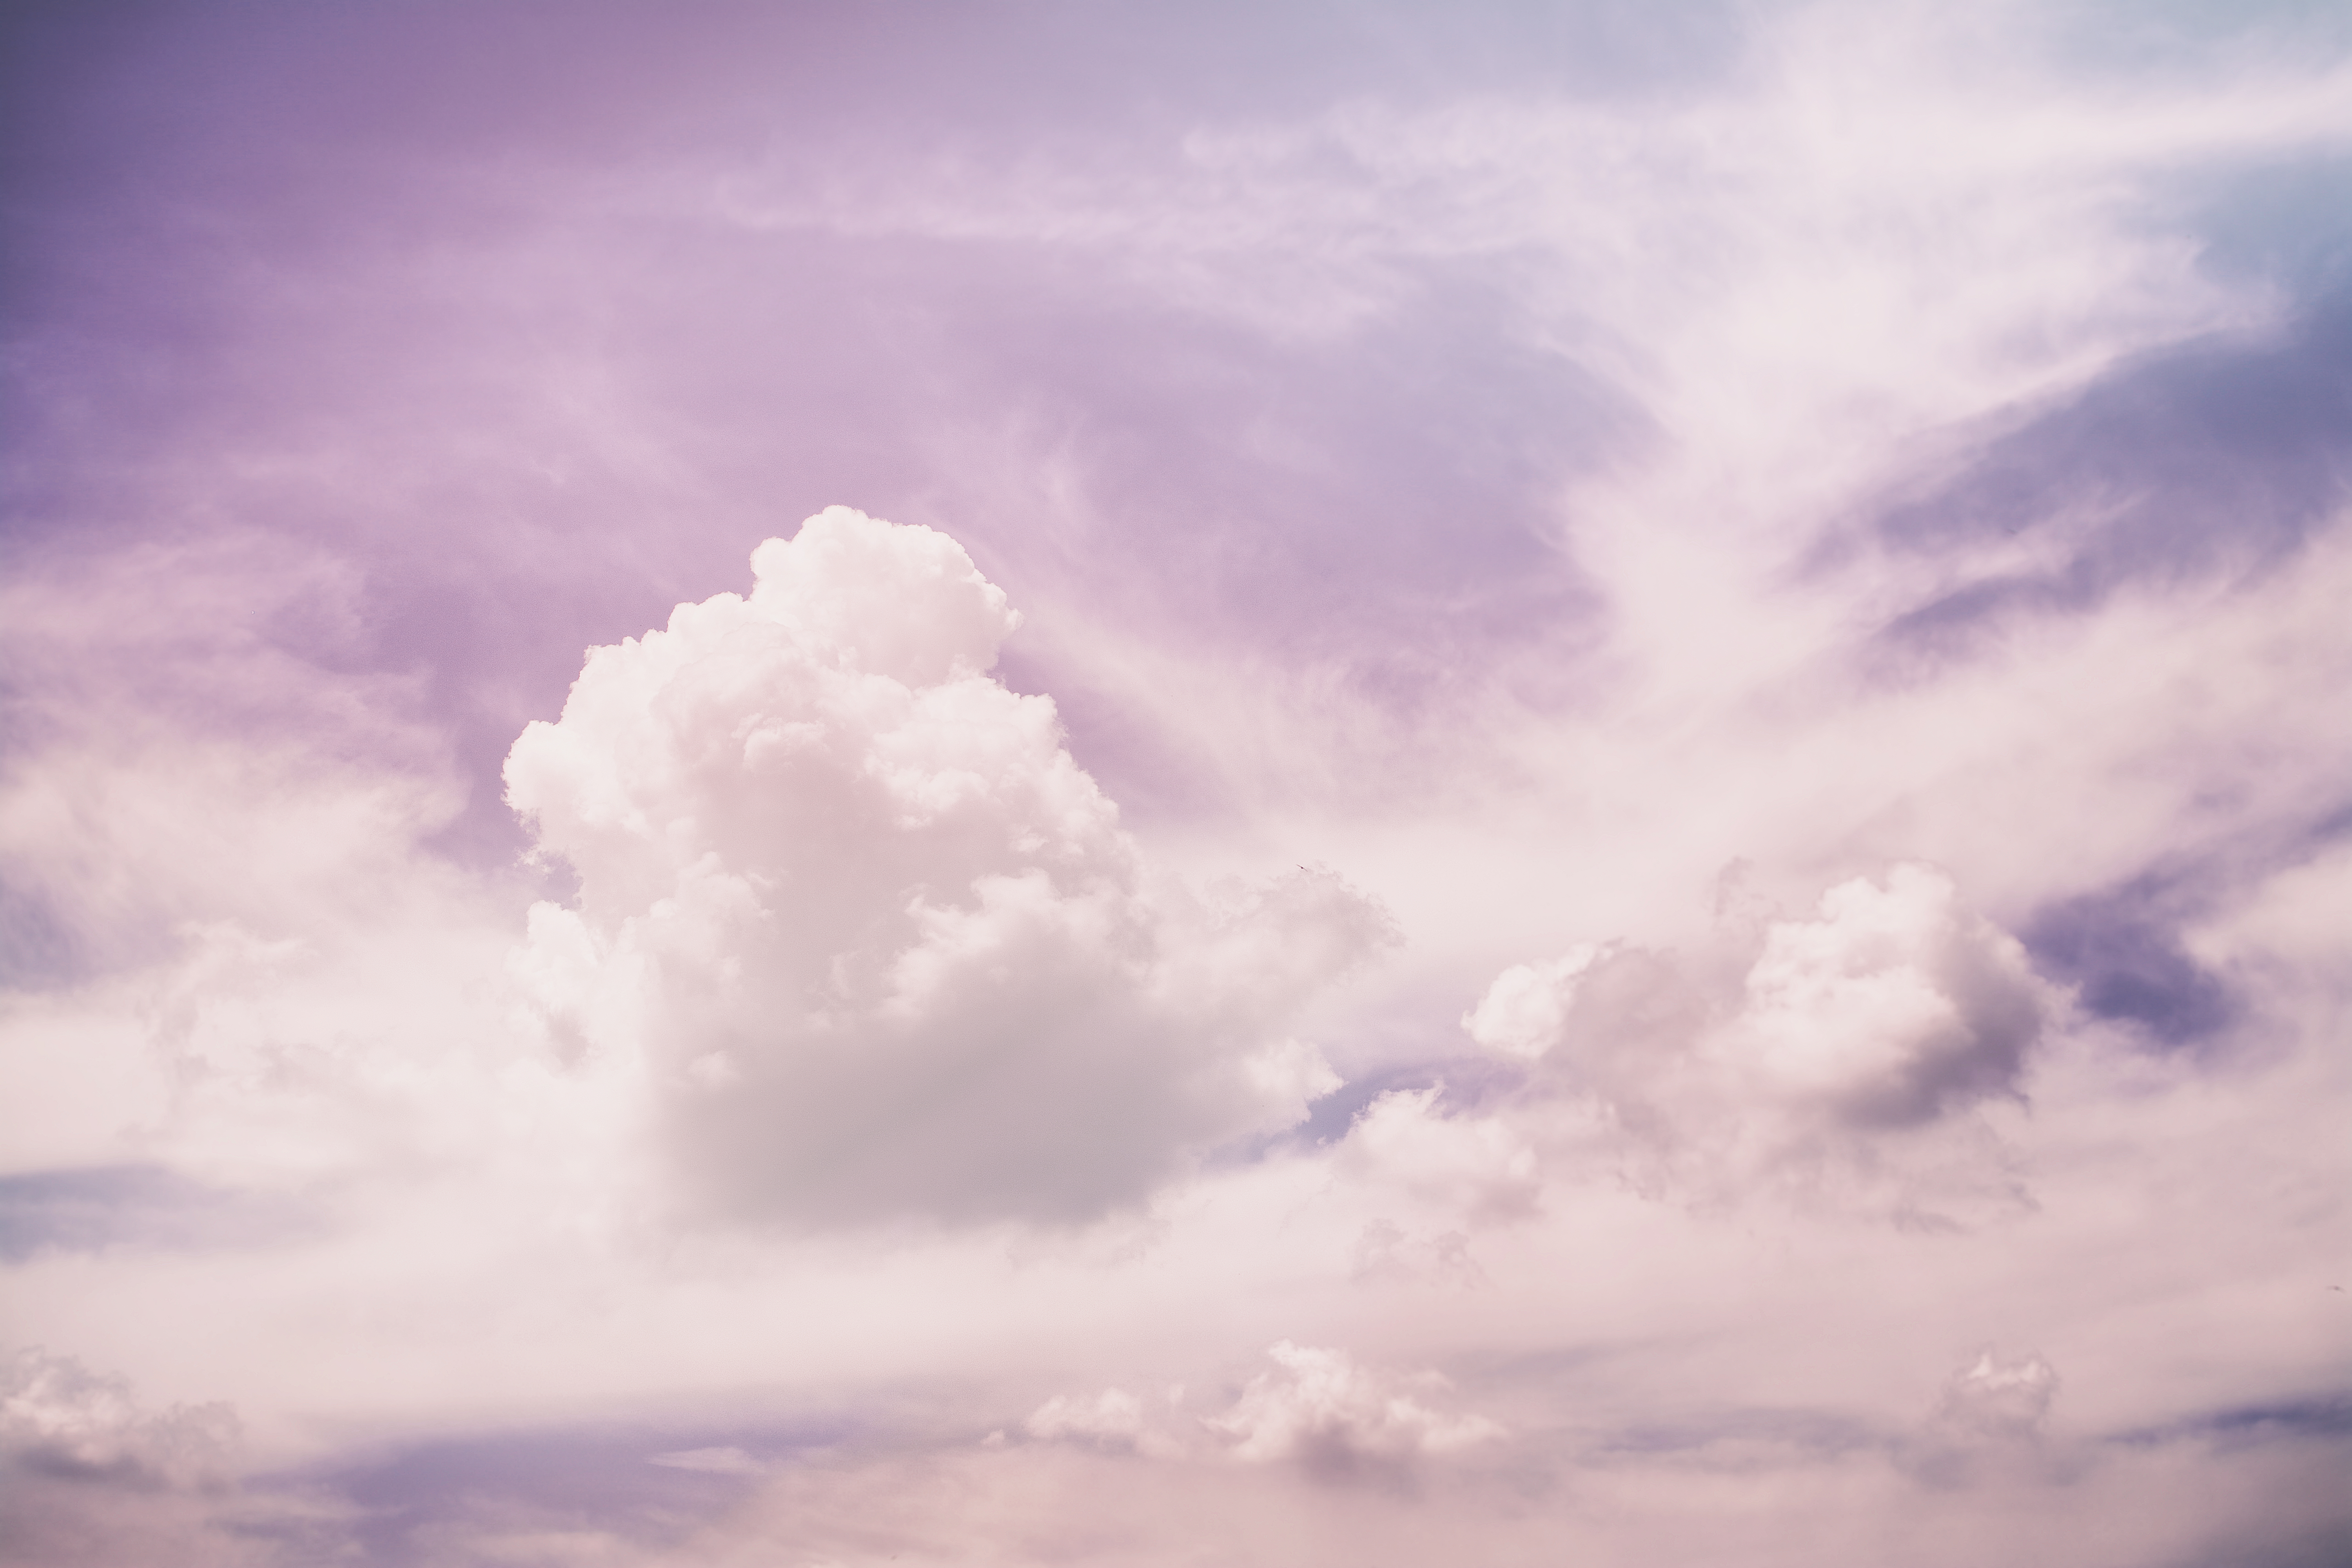
nature, horizon, cloud, sky, sunlight, dawn, atmosphere, dusk, daytime, cumulus, clouds, afterglow, hd wallpaper, meteorological phenomenon, atmosphere of earth